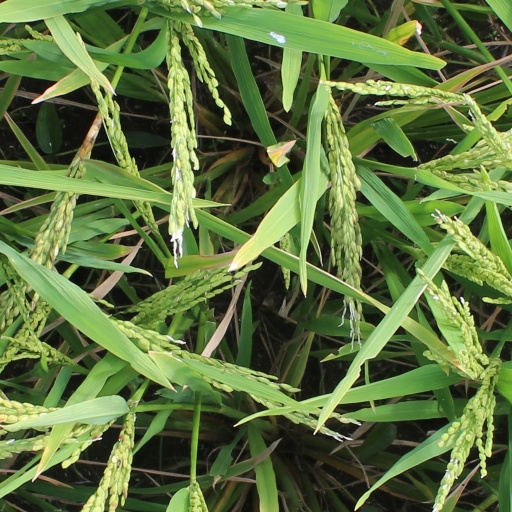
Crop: rice